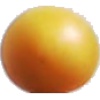
Label: cherry_wax_yellow